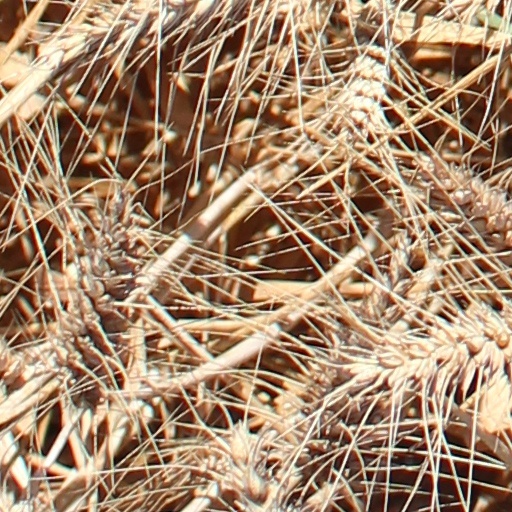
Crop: wheat